Mining industry of Botswana

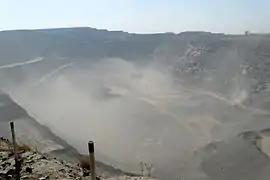
The Jwaneng diamond mine, the second largest in the world, and richest by value.

The mining industry of Botswana has dominated the national economy of Botswana since the 1970s, being a primary sector industry. Diamond has been the leading component of the mineral sector ever since production of gems started being extracted by the mining company Debswana. Most of Botswana's diamond production is of gem quality, resulting in the country's position as the world's leading producer of diamond by value. Copper, gold, nickel, coal and soda ash production also has held significant, though smaller, roles in the economy.